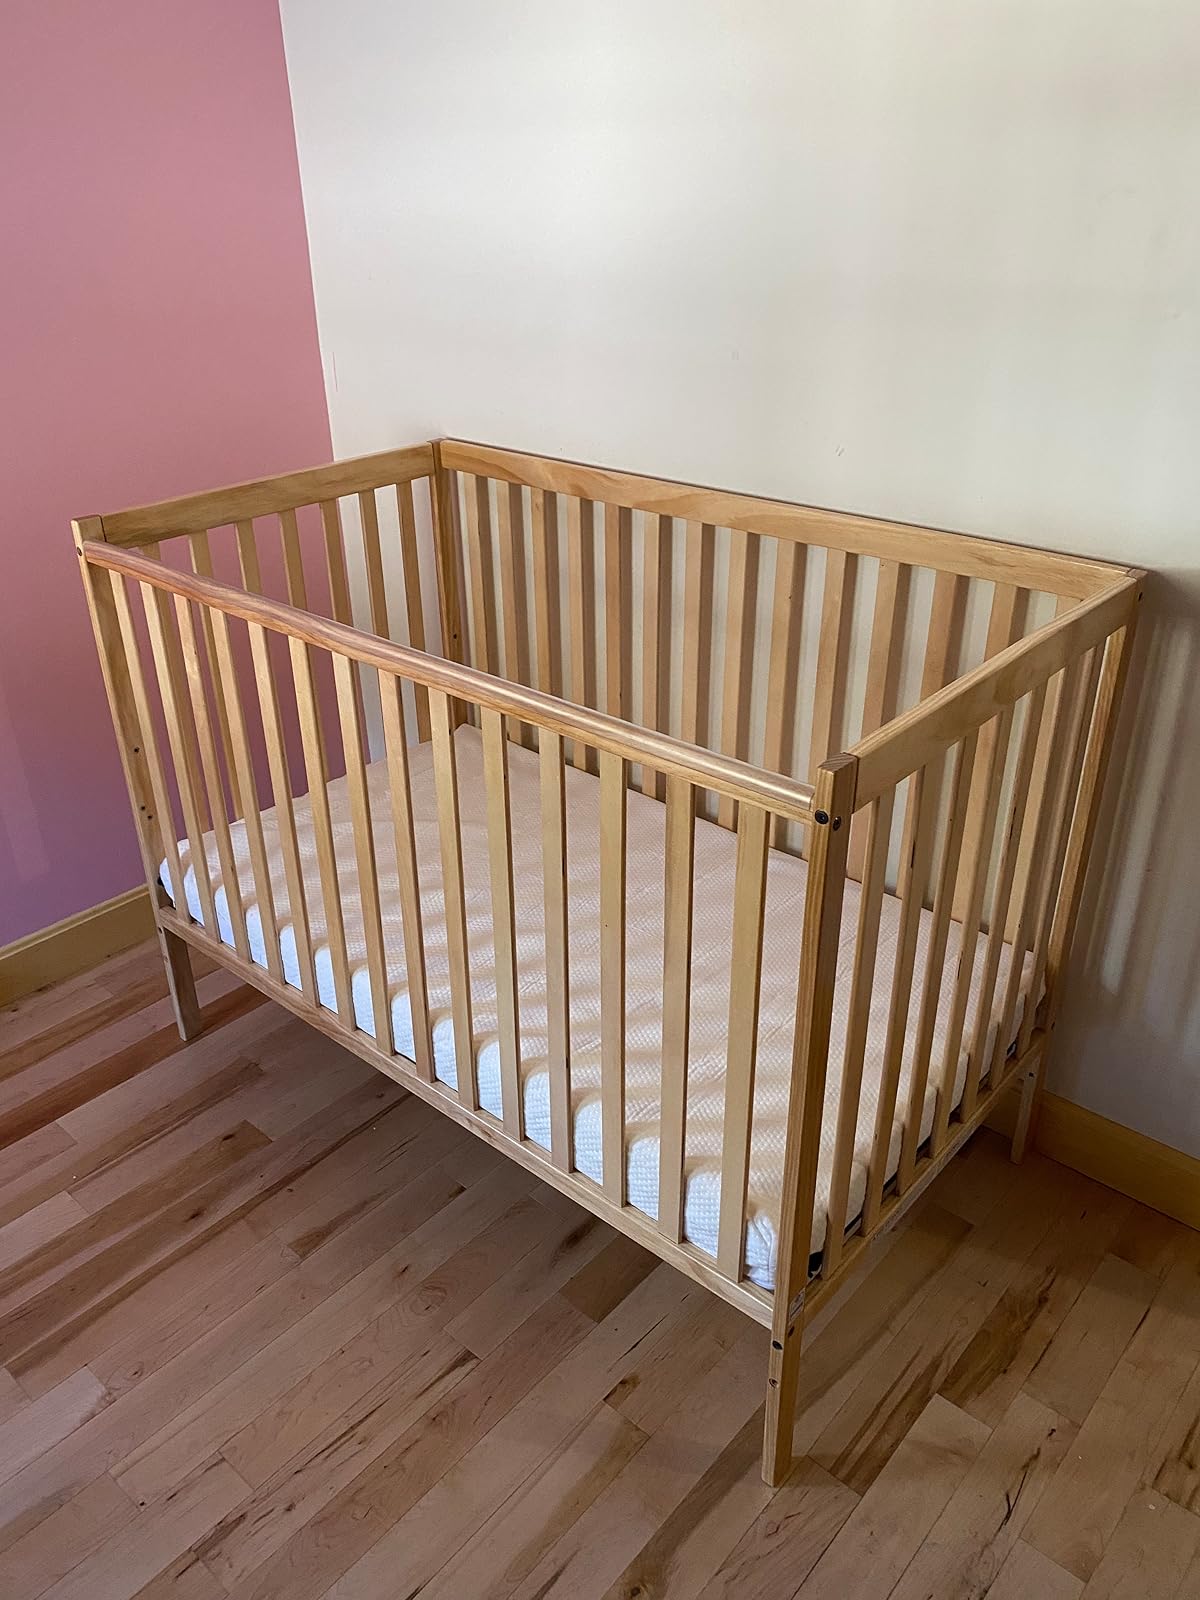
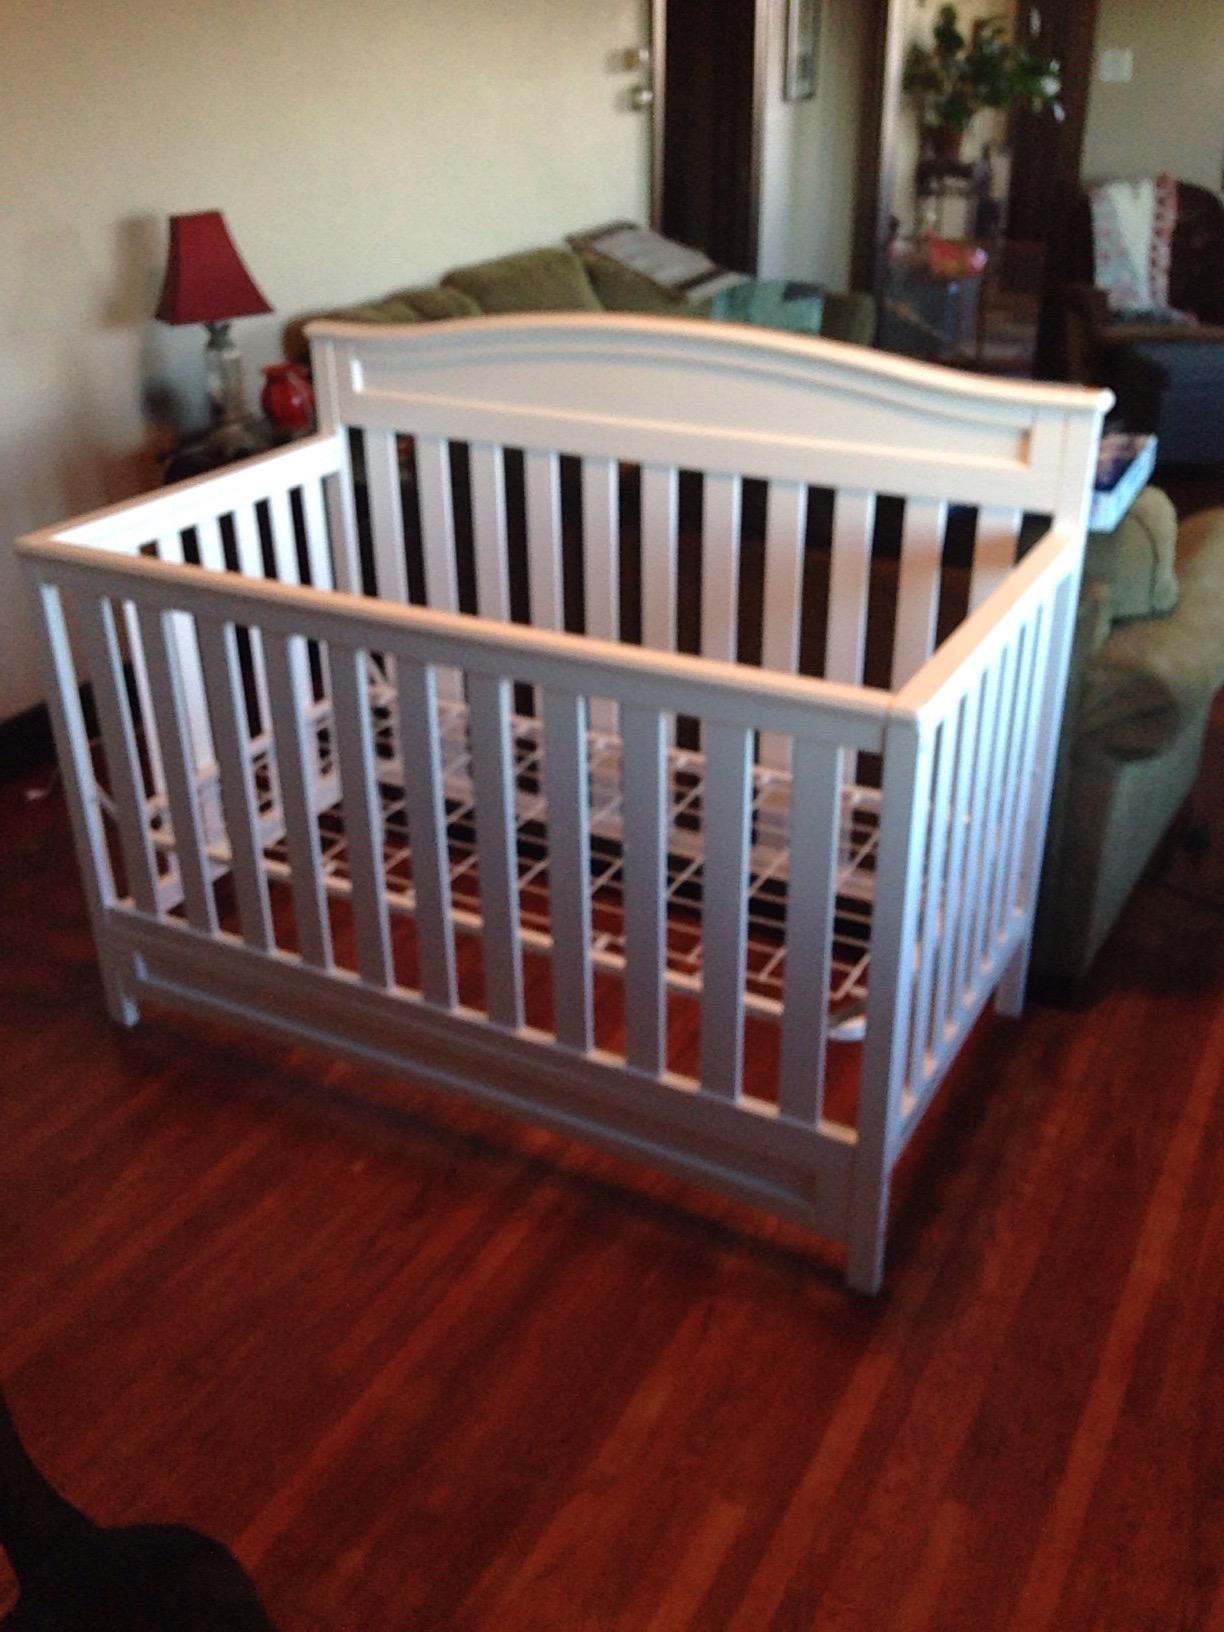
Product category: products_crib
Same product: no